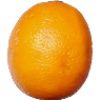
Label: Lemon Meyer 1